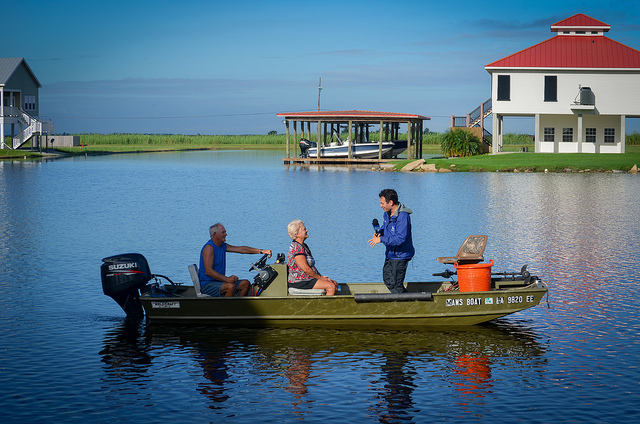
A group of people sitting on top of a green boat.

three people sitting in a small boat in the water

three people in a green boat and one is standing up

The people are riding the boat by the water.

A group of people that are sitting in a boat.